835

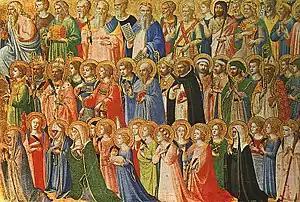
Pope Gregory IV celebrates All Saints

Year 835 (DCCCXXXV) was a common year starting on Friday of the Julian Calendar.